Parapontoporia

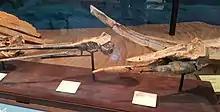
Skull (left), along with the skull of "Semirostrum".

Parapontoporia is an extinct genus of dolphin that lived off the Pacific coast of North America from the Late Miocene until the genus' extinction during the Pliocene. It is related to the baiji. Fossils have been found in California (Tulare Formation) and Mexico (Almejas Formation). The Tulare Formation is predominately freshwater, which suggests "Parapontoporia" may have been tolerant of both salt and fresh water.